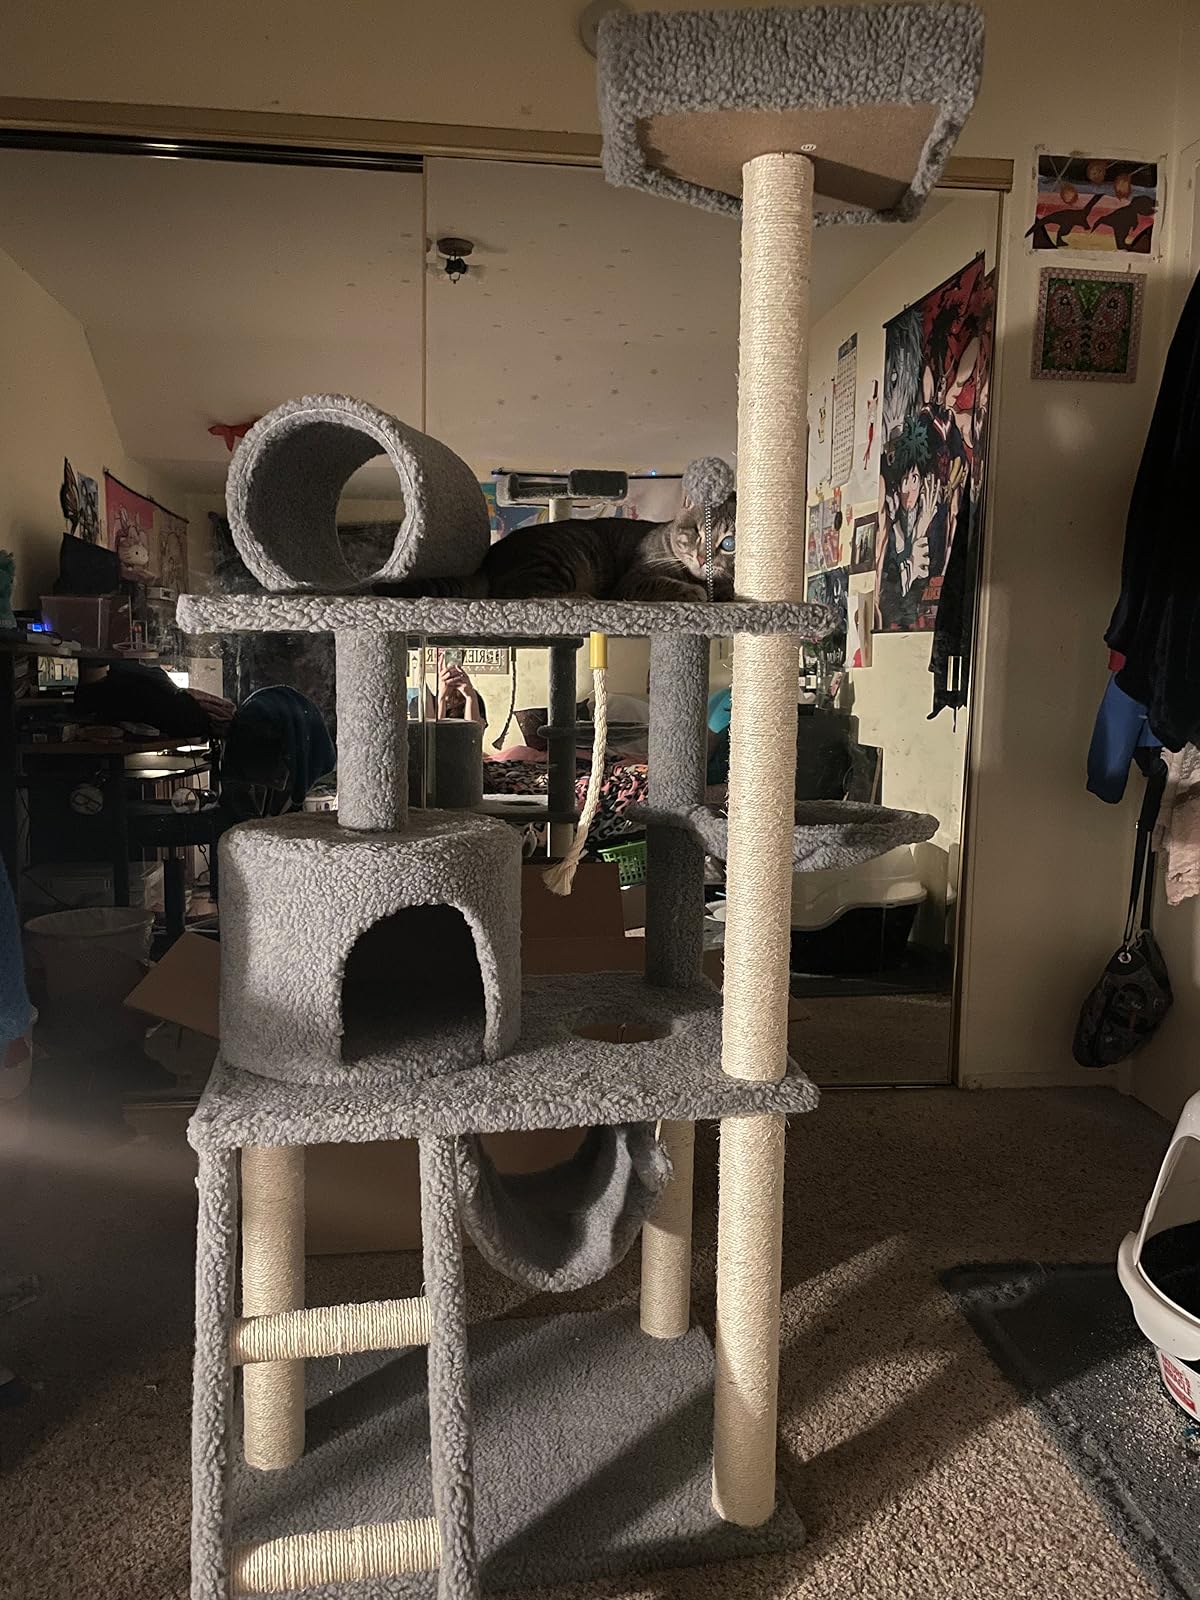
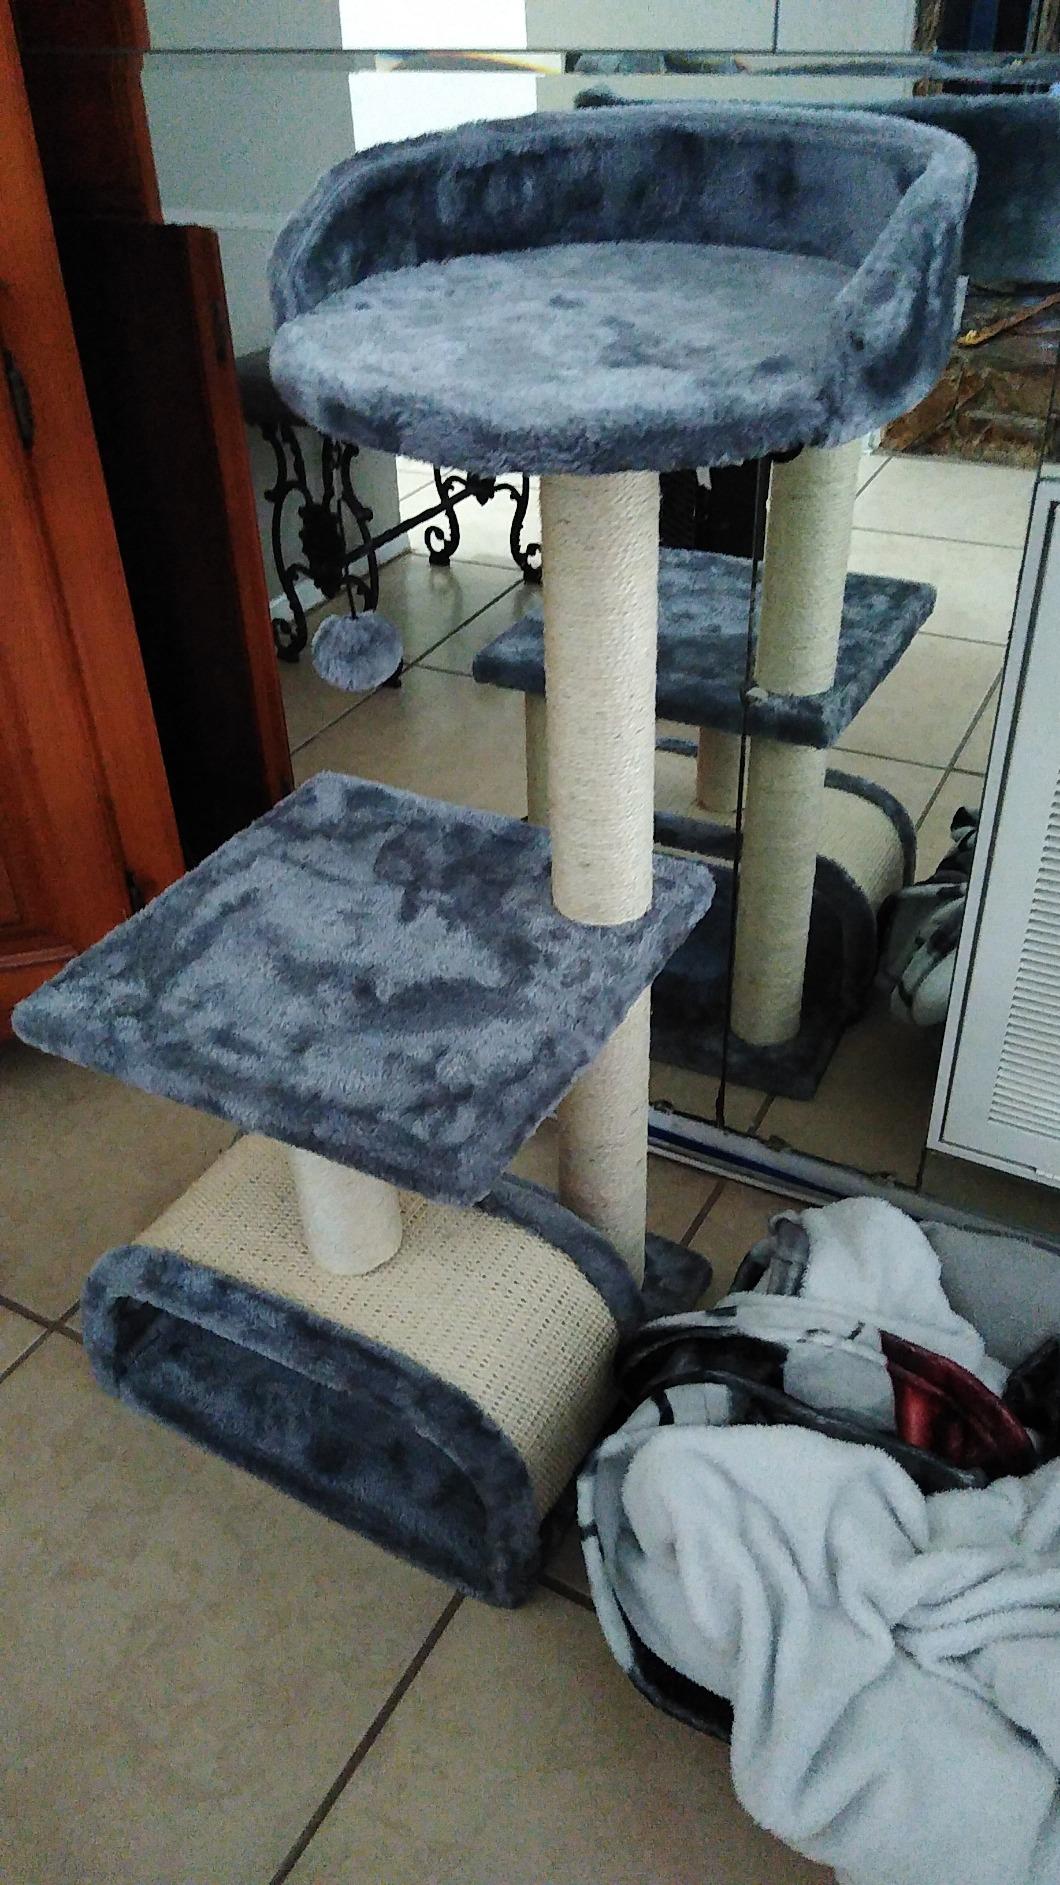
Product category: items_cat tree
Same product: no